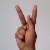
The image shows a hand gesture representing the letter 'K' in Indian Sign Language.